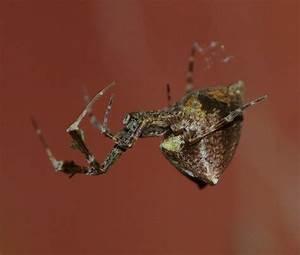
spider